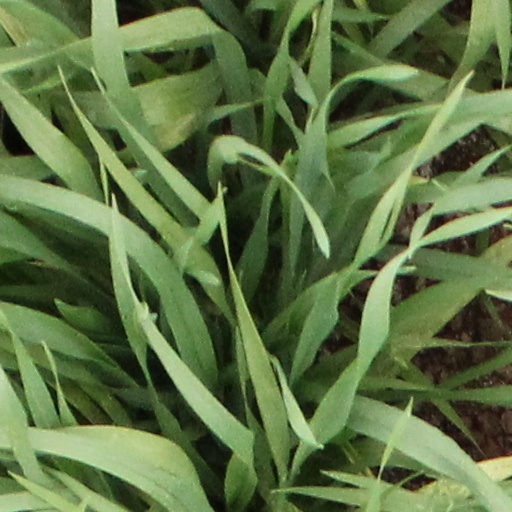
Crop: wheat